Eating

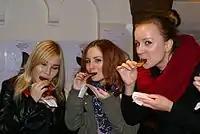
Women eating biscuits in England

Eating (also known as consuming) is the ingestion of food. In biology, this is typically done to provide a heterotrophic organism with energy and nutrients and to allow for growth. Animals and other heterotrophs must eat in order to survive – carnivores eat other animals, herbivores eat plants, omnivores consume a mixture of both plant and animal matter, and detritivores eat detritus. Fungi digest organic matter outside their bodies as opposed to animals that digest their food inside their bodies.